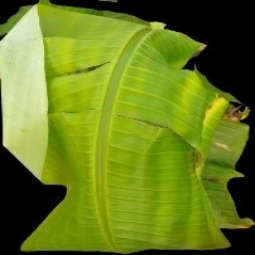
Label: Calcium